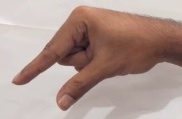
ASL sign: Q